Dassault-Breguet Super Étendard

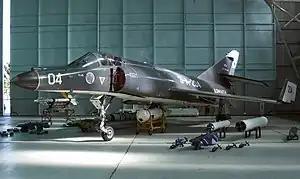
During the 1982 Falklands War, the Argentine Super Étendards were used as a launch platform for Exocet anti-ship missiles

The Super Étendard is a small, single-engined, mid-winged aircraft with an all-metal structure. Both the wings and tailplane are swept, with the folding wings having a sweepback of about 45 degrees, while the aircraft is powered by a non-afterburning SNECMA Atar 8K-50 turbojet with a rating of 49 kN (11,025 lbf). Its performance was not much better than the Étendard IV, but its avionics were significantly improved.